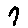
Label: 7